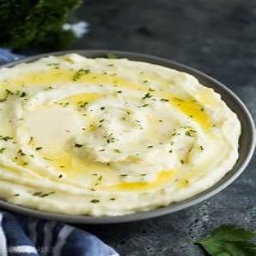
Label: mashed_potatoes